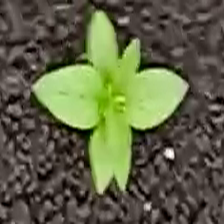
Weed species: Lamber_Quarter_plant(Chenopodium )